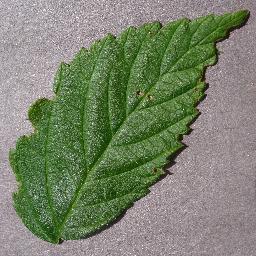
Label: Raspberry___healthy